Dragonslayer (1981 film)

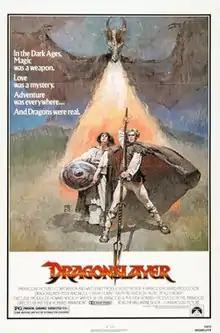
Theatrical release poster by Jeff Jones

Dragonslayer is a 1981 American dark fantasy film directed by Matthew Robbins from a screenplay he co-wrote with Hal Barwood. It stars Peter MacNicol in his feature film debut, Ralph Richardson, John Hallam, and Caitlin Clarke. It was a co-production between Paramount Pictures and Walt Disney Productions, where Paramount handled North American distribution and Disney handled international distribution through Buena Vista International. The story is set in a fictional medieval kingdom where a young wizard encounters challenges as he hunts a dragon, Vermithrax Pejorative.